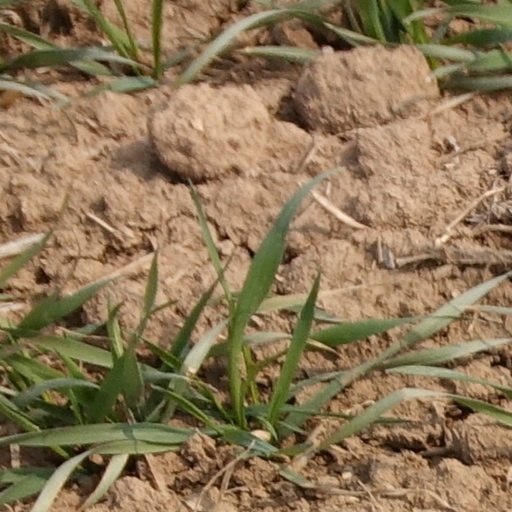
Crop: wheat